Shipborne rolling vertical landing

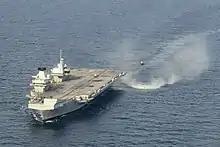
Two F-35B Lightning II aircraft landing onboard HMS "Queen Elizabeth" in 2018

Shipborne rolling vertical landing (SRVL) is a method used to land a V/STOL aircraft that uses both the vertical thrust from the jet engine and lift from the wings.